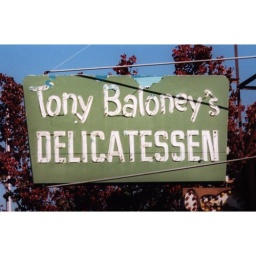
The base of the sign is still there, but the rest has been replaced by a nondescript plastic sign.